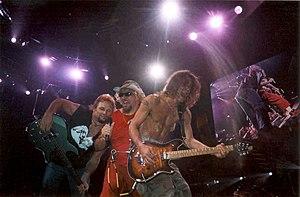
Le rock naît vers 1950 aux États-Unis. Apparu sous la forme du rock 'n' roll, il ressemble alors à un mélange de jazz, de blues, de country, mais aussi de bluegrass avec certaines influences folk ou européennes non négligeables. Depuis, le rock a évolué et est devenu un style de musique très varié, majeur et omniprésent depuis le milieu du siècle précédent.
Van Halen est un groupe de hard rock américain, originaire de Pasadena, en Californie. Le guitariste du groupe, Eddie Van Halen, d'origine néerlandaise, est rapidement devenu célèbre pour ses prouesses techniques et sa sensibilité musicale. Il a surtout inspiré un nouveau courant de guitar heroes grâce à la popularisation de la technique du tapping. Leur premier chanteur David Lee Roth s'est également imposé comme un véritable showman.